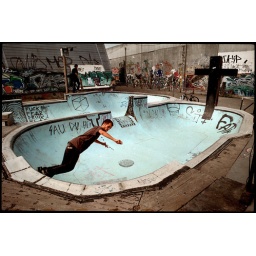
chris carving in the black cross bowl